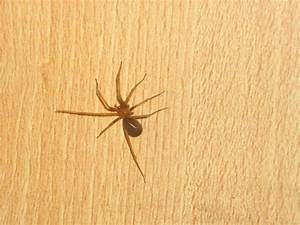
Label: ragno